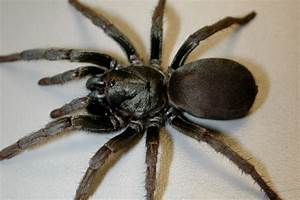
Label: ragno